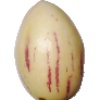
Label: Pepino 1